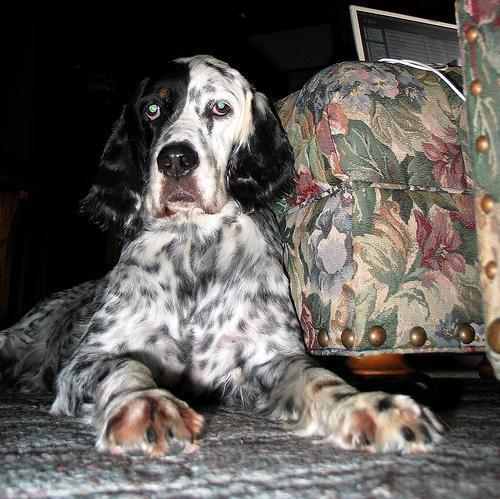
English_setter